Akhmed Avdorkhanov

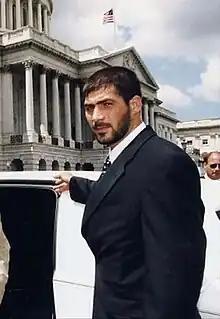
"Avdorkhanov in Washington"

Akhmad Avdorkhanov (1971 — 12 September 2005) was a former head of security for Ichkerian President Aslan Maskhadov.